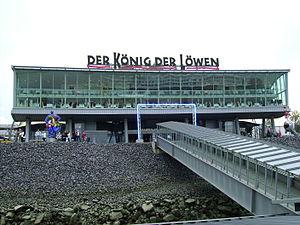
Le Roi lion est une comédie musicale américaine de Roger Allers et Irene Mecchi, avec des paroles de Tim Rice et une musique d'Elton John, inspirée du film homonyme des studios Disney et créée le 31 juillet 1997 à l'Orpheum Theatre de Minneapolis.